Nepenthes bokorensis

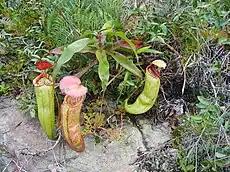
A stunted rosette plant growing in an exposed site on Mount Bokor

Leaves are sessile to sub-petiolate and coriaceous (leathery) in texture. The lamina or leaf blade is oblong to linear-lanceolate in shape and measures up to 35 cm in length by 8 cm in width. Its apex varies greatly, ranging from acute to obtuse and it may sometimes also be acuminate. The lamina is attenuate at the base, clasping the stem by around three-quarters of its circumference and rarely becoming decurrent. Three longitudinal veins are present on either side of the midrib. Pinnate veins originate obliquely from the midrib. Tendrils are up to 18 cm long and 2 mm in diameter. Those produced on upper parts of the stem may be coiled.